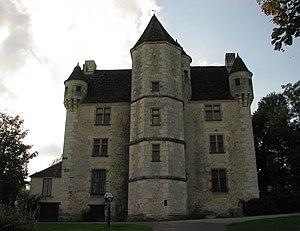
Manoir de Courboyer, Nocé, Orne (France).
Le parc naturel régional du Perche est un parc naturel régional français créé en 1998. Il représente une partie seulement de la région naturelle du Perche. Il s'étend sur 194 114 hectares et deux départements : l'Orne à l'ouest et l'Eure-et-Loir à l'est. 88 communes sont adhérentes à la charte du parc, soit 78 920 habitants. Il est actuellement présidé par Jean-Michel Bouvier et dirigé par Denis Guillemin.